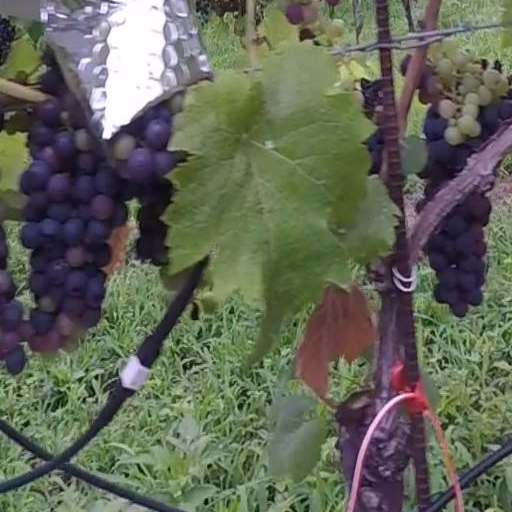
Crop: grape